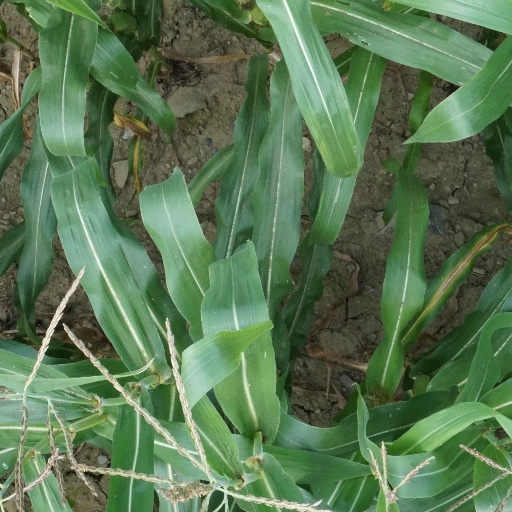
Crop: maize; corn